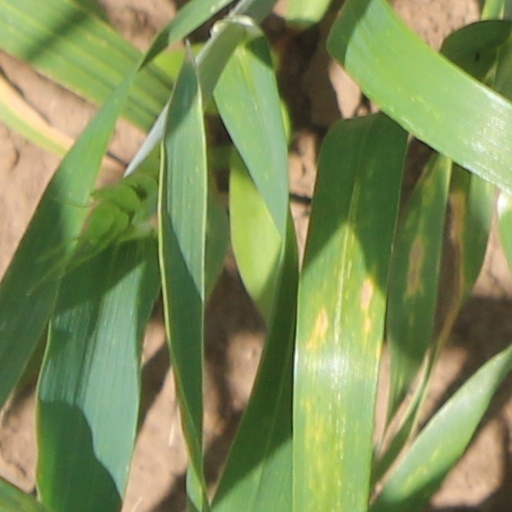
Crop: wheat